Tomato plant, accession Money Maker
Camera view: bottom (45 deg); turntable rotation: 30 degrees
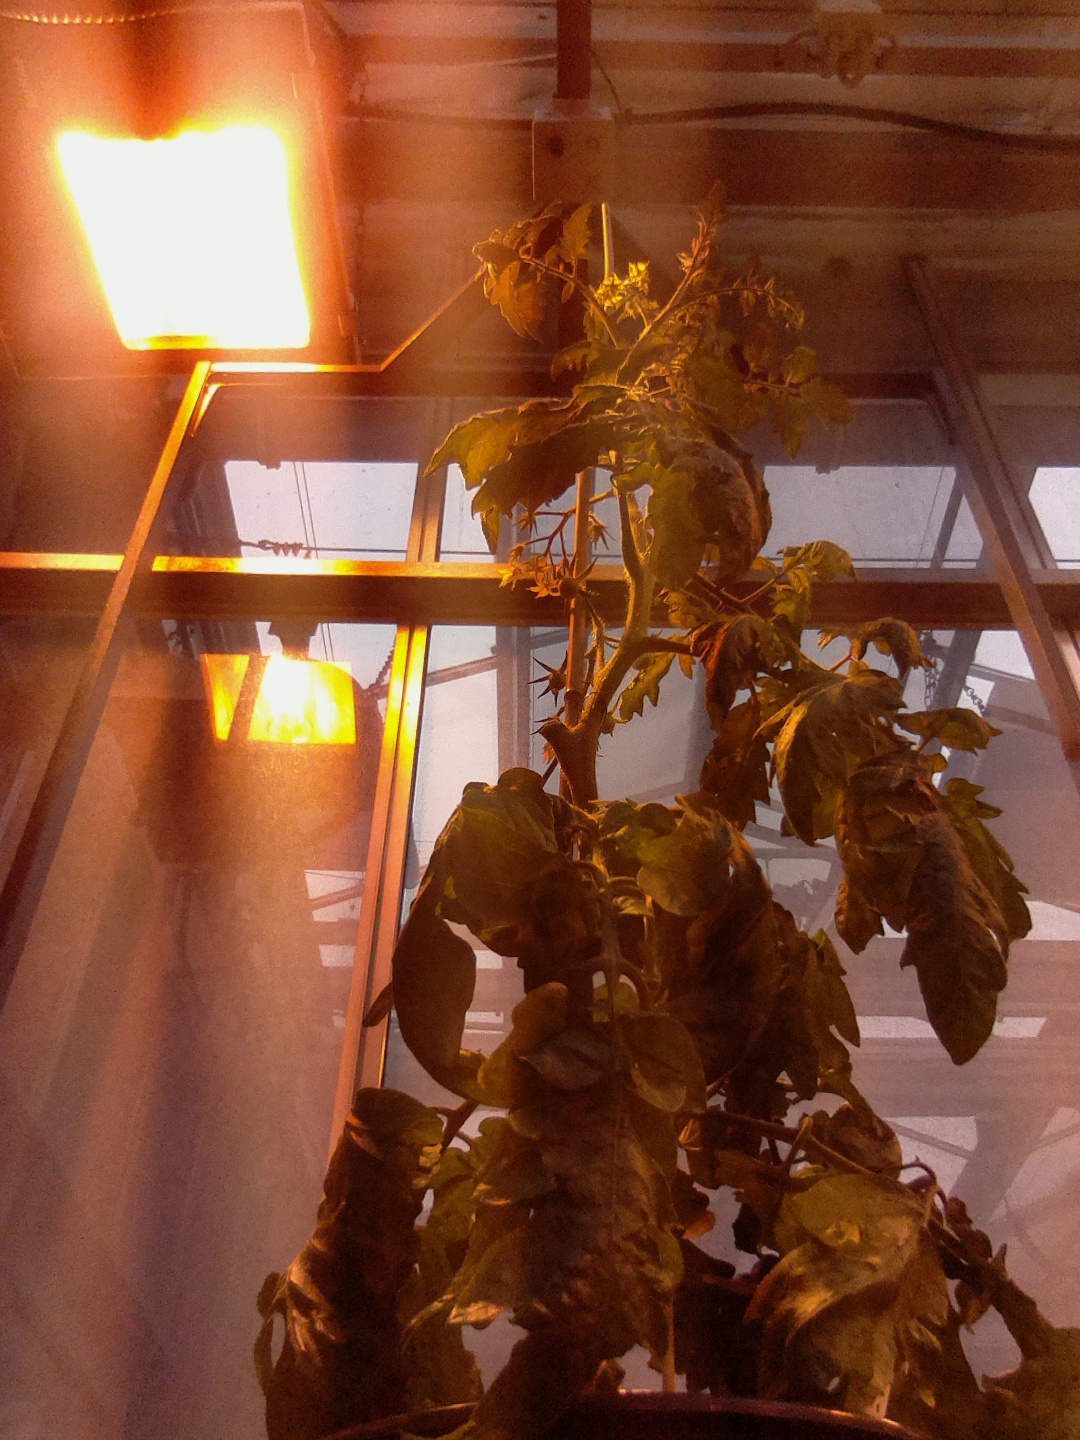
BBCH growth stage 70: Fruits at the main stem or branches visibles